Achille Vertunni

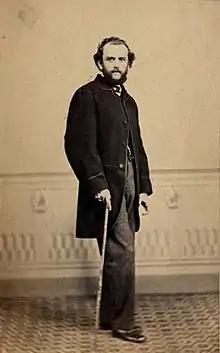
Achille Vertunni, 1865

Vertunni was a Neapolitan nobleman who initially studied law under Roberto Savarese, although his family had intended for him to become an architect, and enrolled him to study mathematics under Ferdinando de Luca. Vertunni however gravitated towards the visual arts, causing a rift with his father, who would not countenance his son working as a penniless artist and eventually disinherited Achille. He enrolled to study landscape painting under Salvatore Fergola, and after just eight months went on to serve his first apprenticeship under the historical painter Giuseppe Bonolis, and eventually with Francesco De Sanctis. He is said to have been influenced by Gabriele Smargiassi.